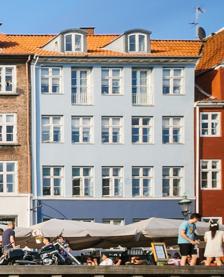
Building: Nyhavn 35
Country: Denmark
Year built: 1700
Historic building in Copenhagen, Denmark Nyhavn 35 The house seen from the other side of the canal General information Location Copenhagen , Denmark Coordinates 55°40′48.64″N 12°35′25.53″E / 55.6801778°N 12.5904250°E / 55.6801778; 12.5904250 Completed c. 1700 Nyhavn 35 is a historic townhouse overlooking the Nyhavn Canal in central Copenhagen , Denmark . The building was listed in the Danish registry of protected buildings and places in 1945. Notable former residents include the businessman Jørgen Thomsen Bech and the composer Andreas Peter Berggreen . History 17th and 18th centuries No. 18 seen on a detail from Christian Gedde's map of St. Ann's East Quarter, 1757 The property was listed in Copenhagen's first cadastre of 1689 as No. 13 in St. Ann's East Quarter and belonged to the widow of Niels Christensen Roskilde at that time. A two-storey building was constructed in around 1700. The building was known as "The Sun" ( Solen ) due to a red-painted relief of a sun above the main entrance. The property was again listed as No. 18 in the new cadastre of 1756 and belonged to skibsmåler Peder Nielsen at that time. Bech and Holbech The property was later owned by Nicolai Jonge by whom it was let out to Jørgen Bech . He had until then dealt in human hair which was bought up in his native Jutland and sold to hairdressers and wigmakers in Copenhagen, but now established a new business dealing in tea, porcelain and other Oriental products. His shop occupied the ground floor of the building while he and his first wife lived on the first floor. Their daughter Ane Marie was born in 1757. Another daughter, Marie Helene, who was born in 1758, died just four months old in February 1769. On 11 June 1759, Bech purchased the house from Nicolai Jonge for 3,000 rigsdaler . In August 1767, Bech lost his wife. On 30 August 1775, Ane Maria Bech married to merchant Jens Holbech (1748-1814). In conjunction with the wedding, Bech bought a new property around the corner at Toldbodgade 15 and presented the old one to his son-in-law. The building was heightened with one story in 1785. Jens and Ane Marie Holbech resided in the building with their two children (aged two and four) at the 1787 census. The other members of the households were  24-year-old Anna Licht, two employees in the porcelain business (one of them an apprentice) and two maids. Ane Maria Holbech died in 1795. At the 1801 census, Jens Holbech resided in the building with his three children (aged 13 to 18), two employees in his wholesale business, a housekeeper and a maid. Holbech's property was again listed as No. 18 in the new cadastre of 1806. Shortly thereafter, he sold it and bought the brewery four houses down the street at No. 22 (now Nyhavn 43 ). 1834 census At the time of the 1834 census, No 18 was home to three households. Axel Christian Black and Frederikke Margarethe Hedevig Black (née Søegaard), a skipper and a tea and porcelain merchant, respectively, resided on the ground floor with their three children (aged 14 to 18) and a maid. Erik Rasmus Peter Eskildsen and Peter Duus resided on the first floor. Eskildsen worked for the Danish Admiralty with the title of krigsassessor . Duus lived from his means. Andreas Peter Berggreen , a music teacher and composer, resided on the second floor with his wife Dorothea Frederikke Berggreen (née Wettergreen), their two children (aged one and five) and one maid. The building was again heightened with one storey in 1855. Moritz Levy (1824-1892), who would later become manager of the Bank of Denmark , lived in the building in 1853. Beverlin Christian Reiersen The property was later acquired by Beverlin Christian Reiersen (1792-1847). At the previous census, in 1834, he had resided on the ground floor of Nyhavn 21 . The property was again home to 23 residents in five households at the 1840 census. B. C. Reiersen, a businessman ( grosserer ), resided on the first floor with a male servant. C. Schmidt, a customs official, resided on the second floor with his wife M. C. Schmidt, three of their children (aged 23 to 28), a maid and two lodgers. M. F. Ginderup, a man with a pension, resided on the third floor with his wife T. E. Ginderup and their two sons (aged 16 and 19). The elder of the two sons was at sea with a merchant ship when the census took place (1 February). J. H. D. Kramer, a baker and flour retailer, resided on the ground floor with his wife D. C. Kramer, their two sons (aged 14 and 18), one male servant and one maid. Niels Petersen, a barkeeper, resided in the basement with his wife Maria Petersen and their four-year-old daughter. Reiersen's property was home to 24 residents in five at the 1845 census. Reiersen still resided in one of the first-floor apartments with one maid. F. D. Thaae. a merchant trading in Iceland, resided in the building with his wife C. M. Biermann, their five children (aged five to 14) and one maid. J. H. Kramer, now listed as a ryebread baker, resided on the ground floor with his wife D. C. Hanberg, two foster daughters (aged 19 and 23), one male servant and one maid. Peter Petersen, a new barkeeper, resided in the basement with Maria Pallesen, their nine-year-old son and one maid. Reiersen still lived in the building at the time of his death on 25 December 1847. 1850 census The property was again home to four households at the 1850 census. The ryebread baker J.H.D. Kramer still resided on the ground floor with his wife Dorthe Cathrine Kramer and two maids. Helene Lorenzen, widow of P. H. Lorenzen, resided on the first floor with her two children (aged 13 and 19), one maid and the lodger Thorvald Klein. C. L. Bruun, a court official ( kongelig kammerfourer og fuldmægtig ), resided on the second floor. Jacob Hansen, a new barkeeper, resided in the basement with his wife Maria Margrete Hansen and their two daughters (aged three and seven). 1880 census Nyhavn 35 in the 1900s The property was home to 17 residents at the 1880 census. Jørgen Christoffer Kryger, a 44-year-old man who owned the building, resided on the second floor with his sister Hanne Kryger. Johannes Martensen Kragh, a medical doctor (widower), resided on the first floor with his three children (aged six to nine), a housekeeper and a maid. Oline Laurine Agusta Aminde, a female tailor, resided on the third floor with her 13-year-old daughter and one maid. Christian Neve, a hotelier, resided on the ground floor with his wife 	Marie Neve and their 16-year-old foster daughter. Jens Mikkelsen Winther, a barkeeper, resided in the basement with his wife	Karen Johanne Winther and one maid. Architecture The building is four storeys tall and five bays wide. Today The building is one of few buildings on the sunny side of Nyhavn that does not have a restaurant or café at street level. References